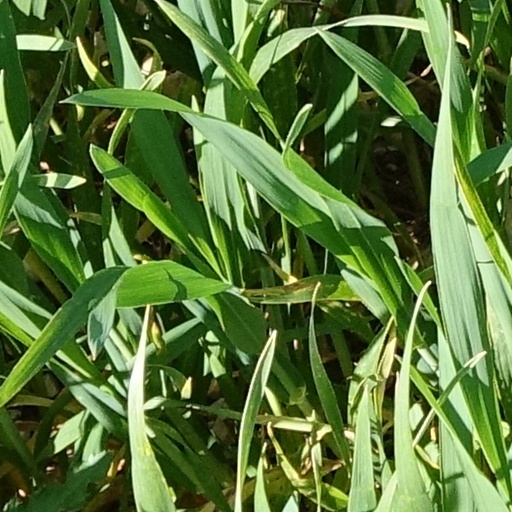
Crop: wheat